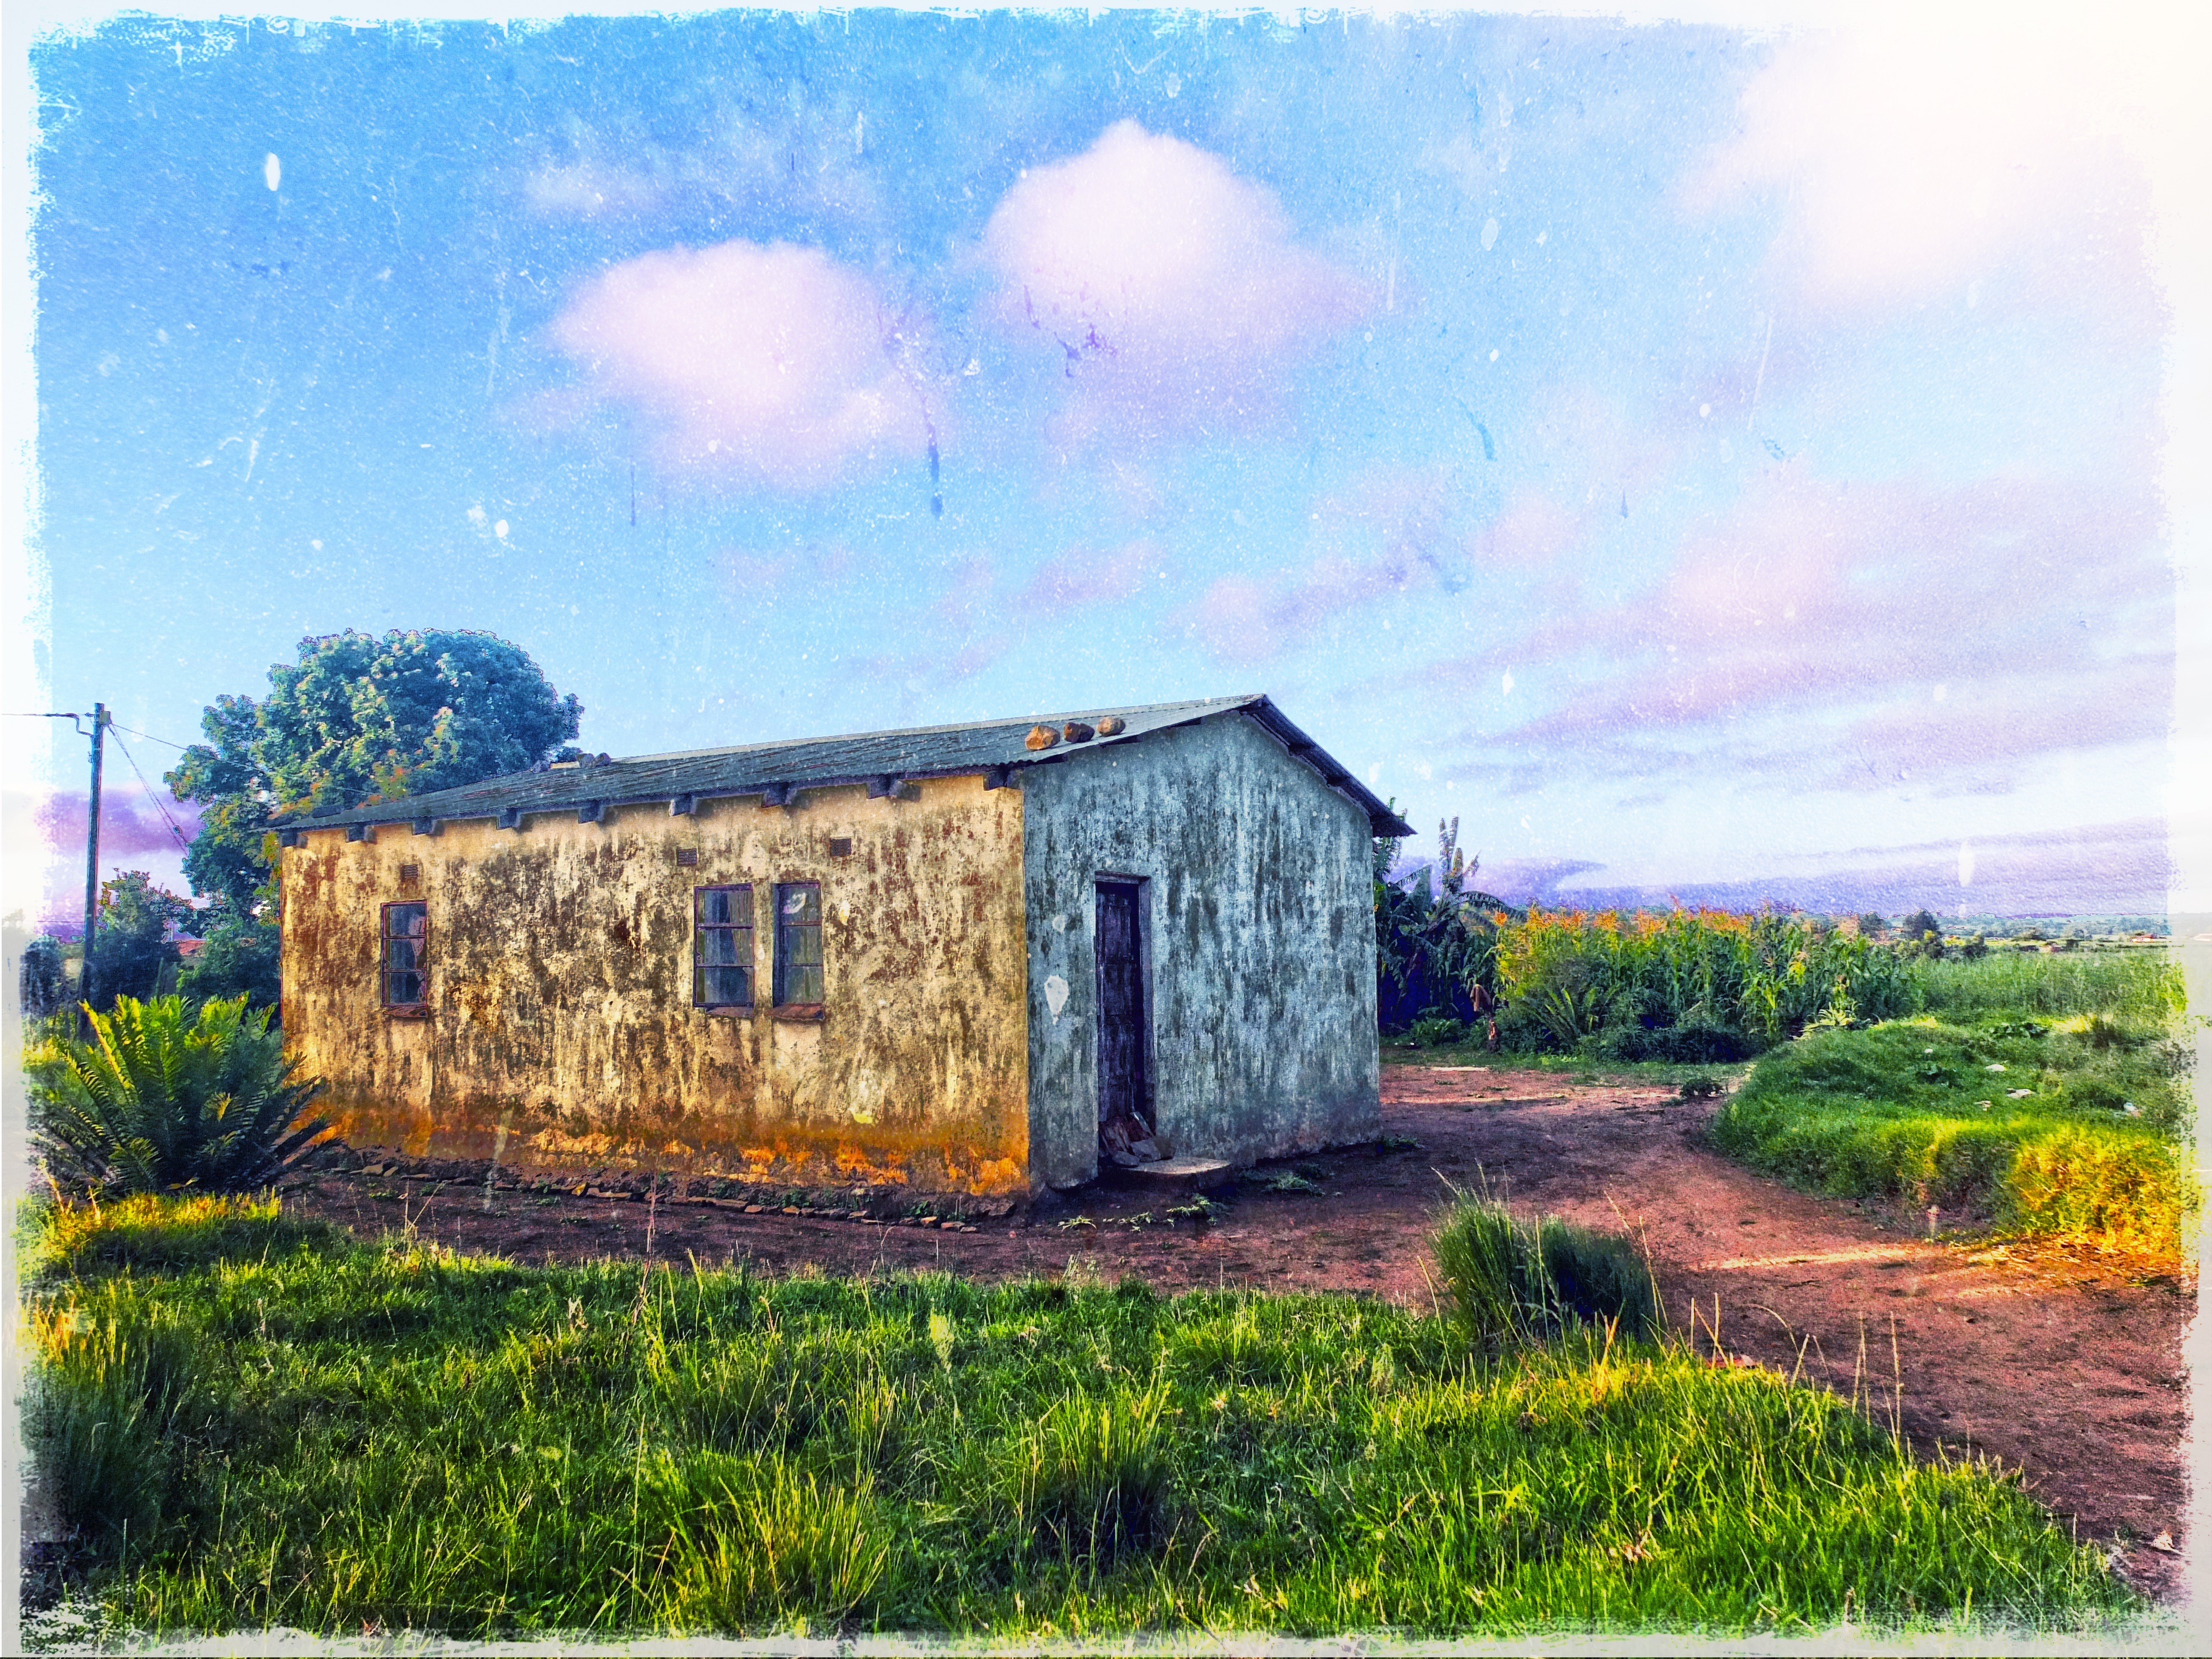
farm, meadow, building, barn, cottage, painting, farmhouse, estate, rural area